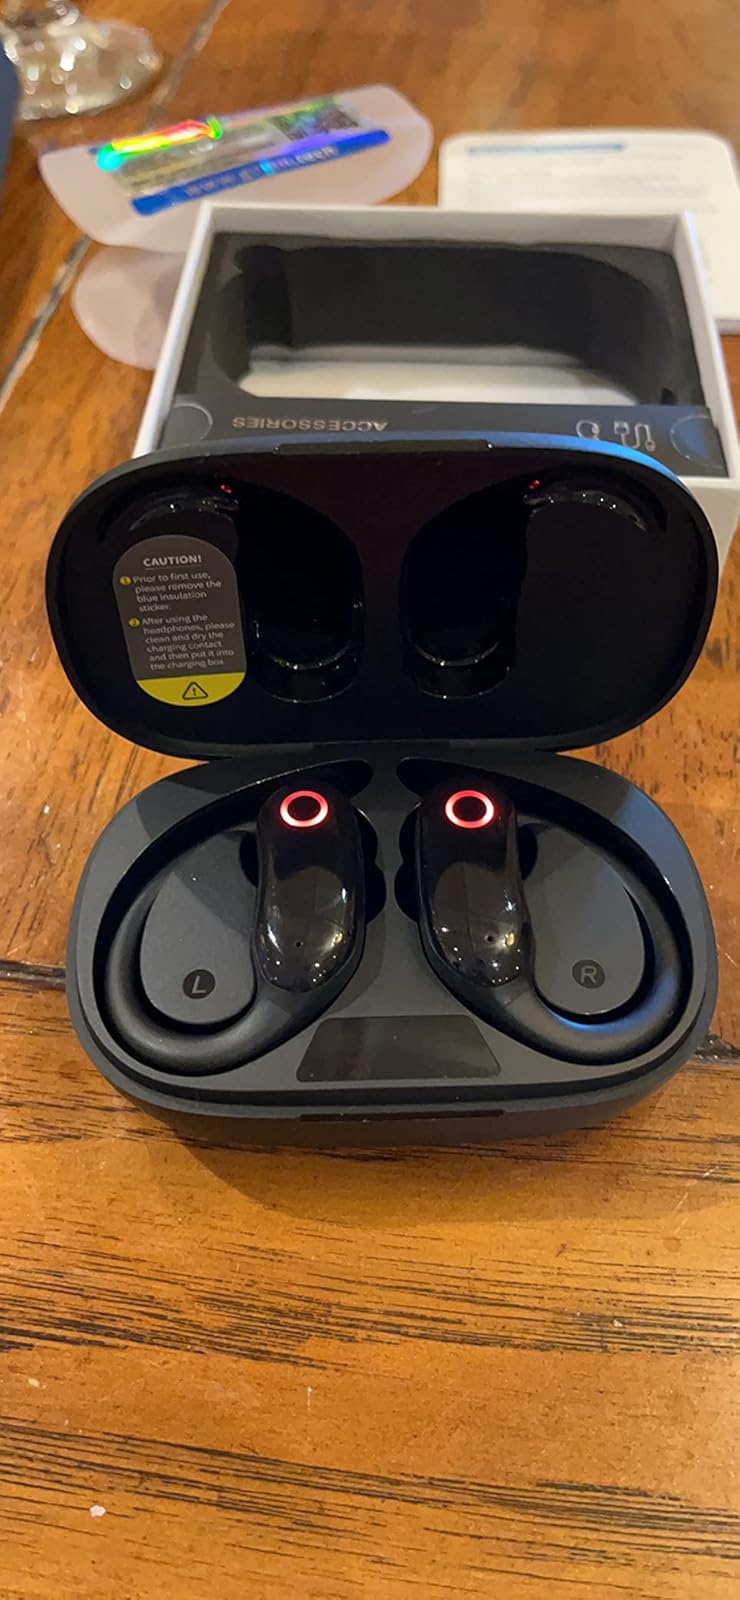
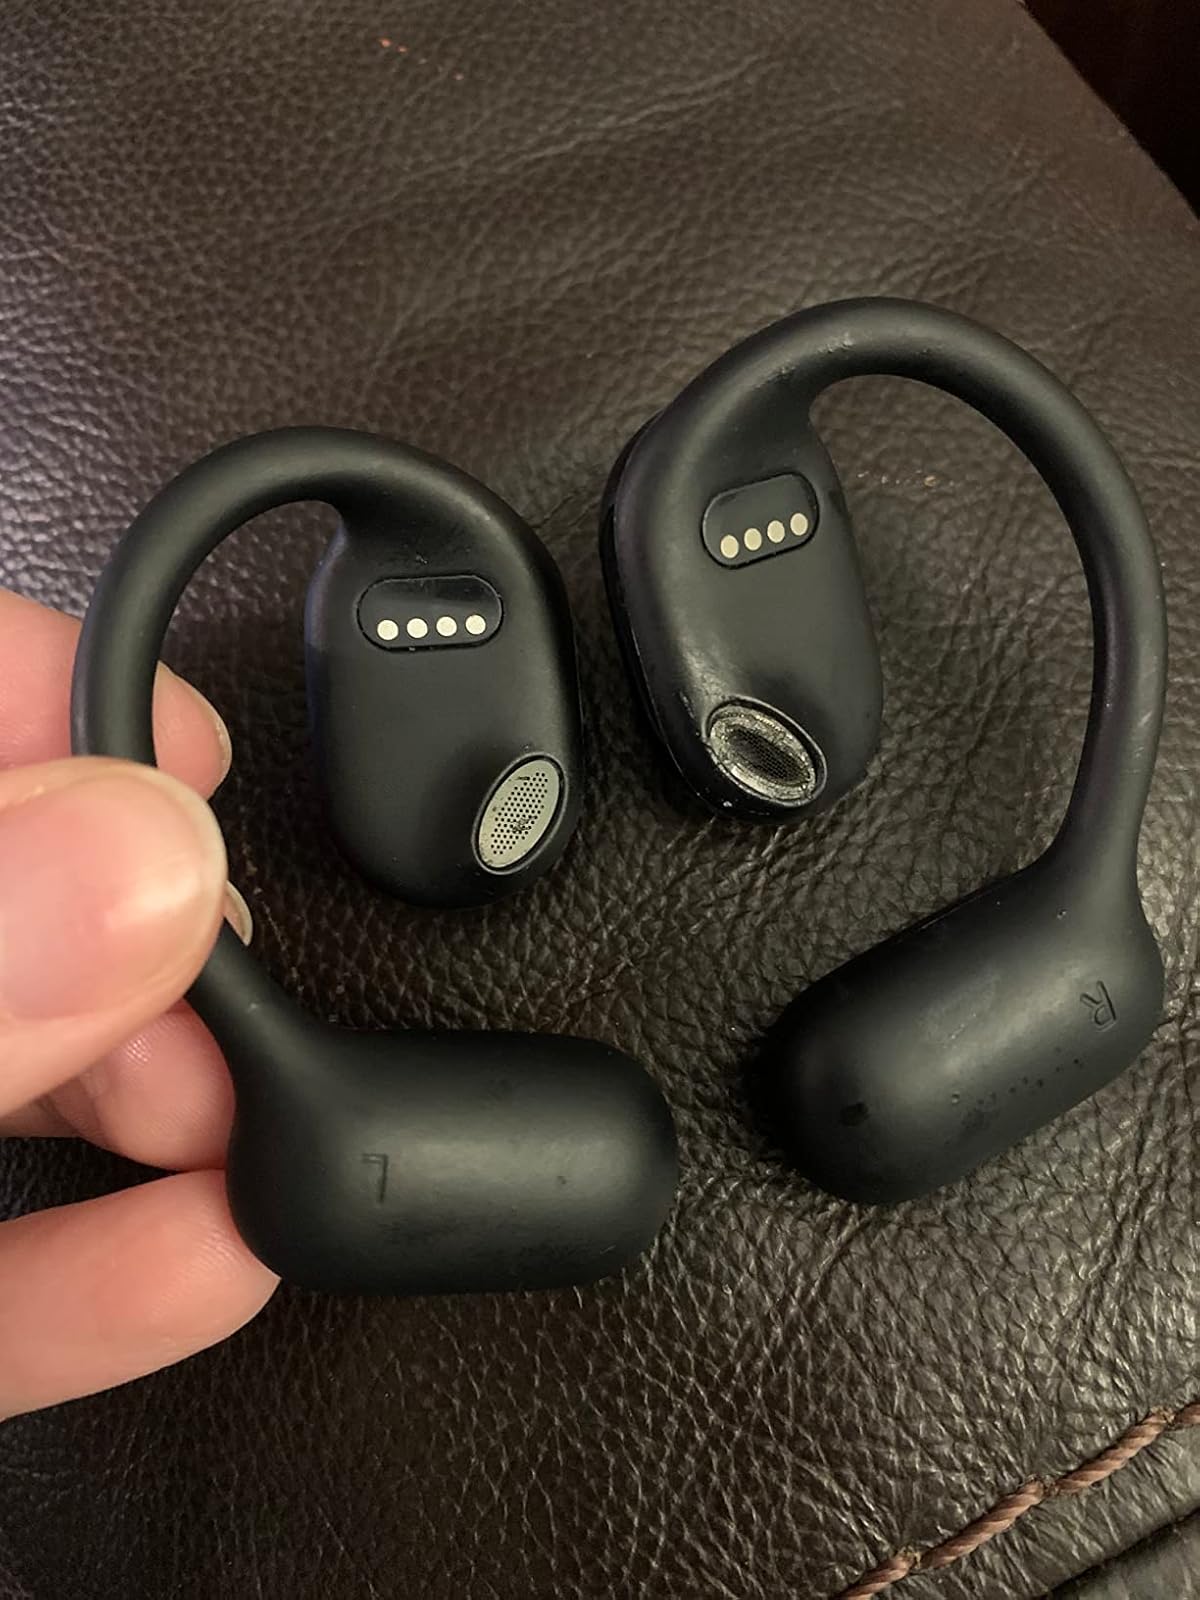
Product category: earbuds
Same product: no